Screw pine craft of Kerala

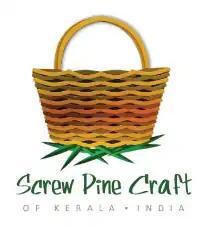
Logo of "Screw pine craft of Kerala" as in Geographical Indications Registry

Screw pine craft of Kerala is the craft of making different types of mats and wall hangings using the leaves of the screw pine plant as practised by artisans in Kerala. As per an application filed by Development Commissioner (Handicrafts), Ministry of Textiles, Government of India, "Screw pine craft of Kerala" has been granted Registration in Part A in respect of Mats, Door Mats, Wall Hangings, Bed Mats, Prayer Mats falling in Class – 27 under Sub-section (1) of Section 13 of Geographical Indications of Goods (Registration and Protection) Act, 1999 with effect from 30 November 2015.